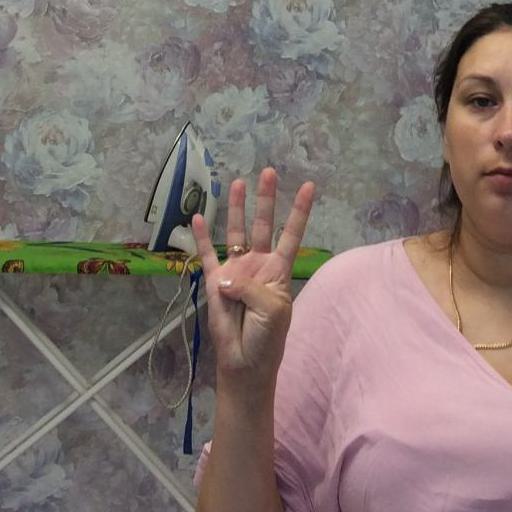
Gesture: four